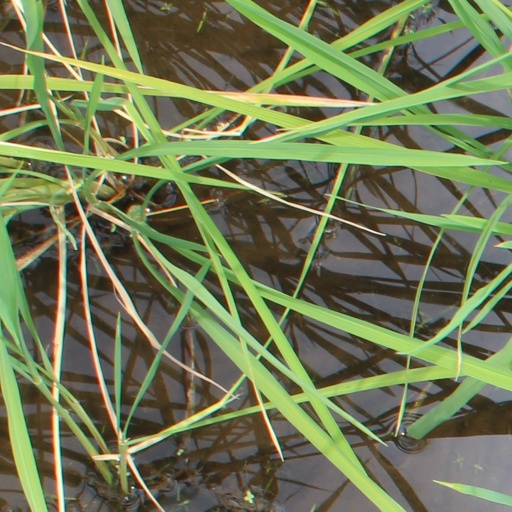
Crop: rice